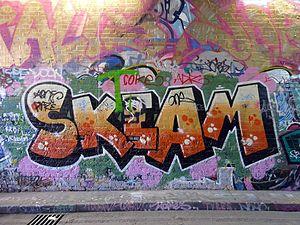
graffiti à Londres